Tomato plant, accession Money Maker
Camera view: tilt-top (135 deg); turntable rotation: 180 degrees
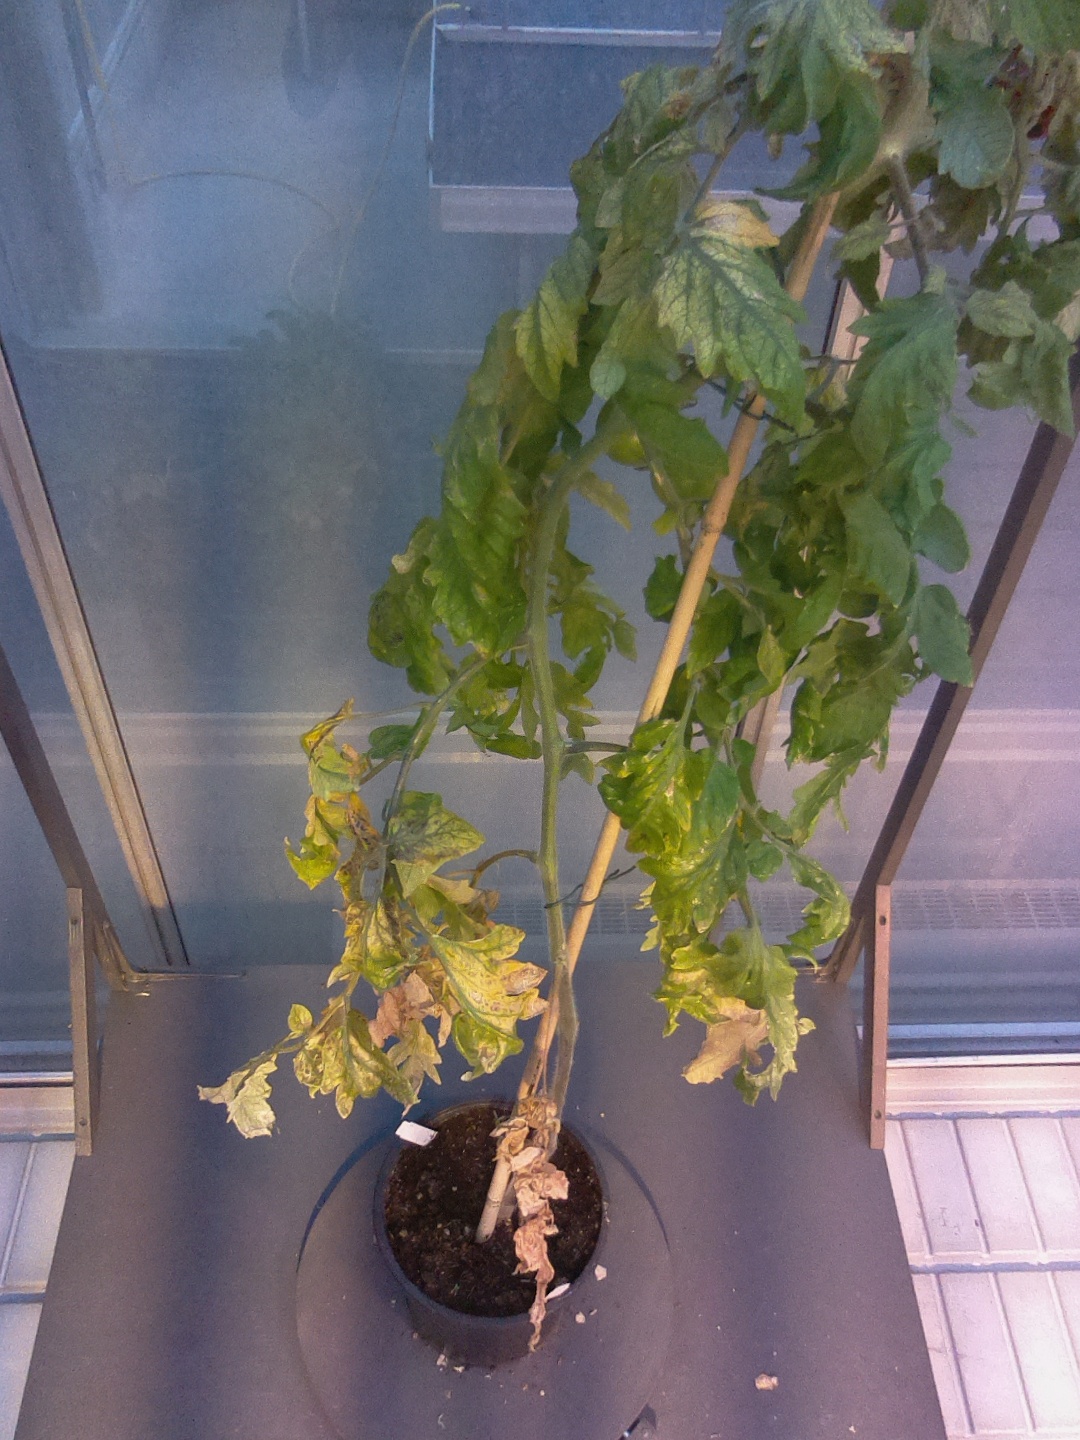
BBCH growth stage 83: 30%-40% of fruits show typical fully ripe color